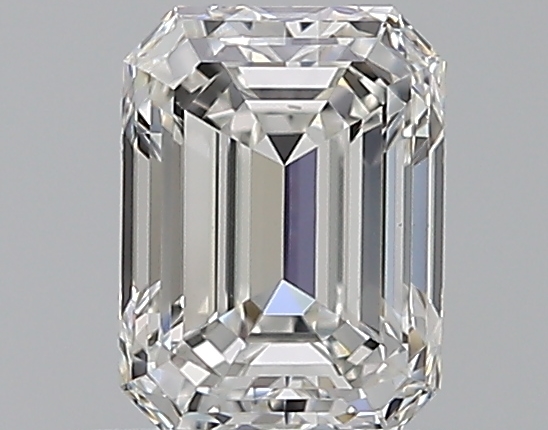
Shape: emerald
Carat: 0.81
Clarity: VVS2
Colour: G
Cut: EX
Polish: EX
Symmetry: VG
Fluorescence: N
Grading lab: GIA
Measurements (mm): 6.13 x 4.53 x 2.97